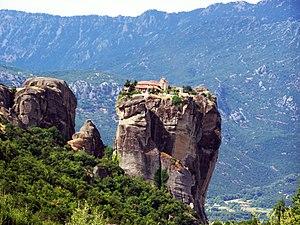
On a volé la cuisse de Jupiter est un film d'aventure comique français coécrit et réalisé par Philippe de Broca, sorti en 1980. Il s'agit de la suite de Tendre Poulet.